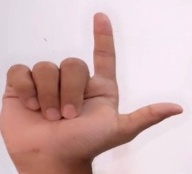
ASL sign: L